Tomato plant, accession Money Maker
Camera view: vertical (180 deg); turntable rotation: 0 degrees
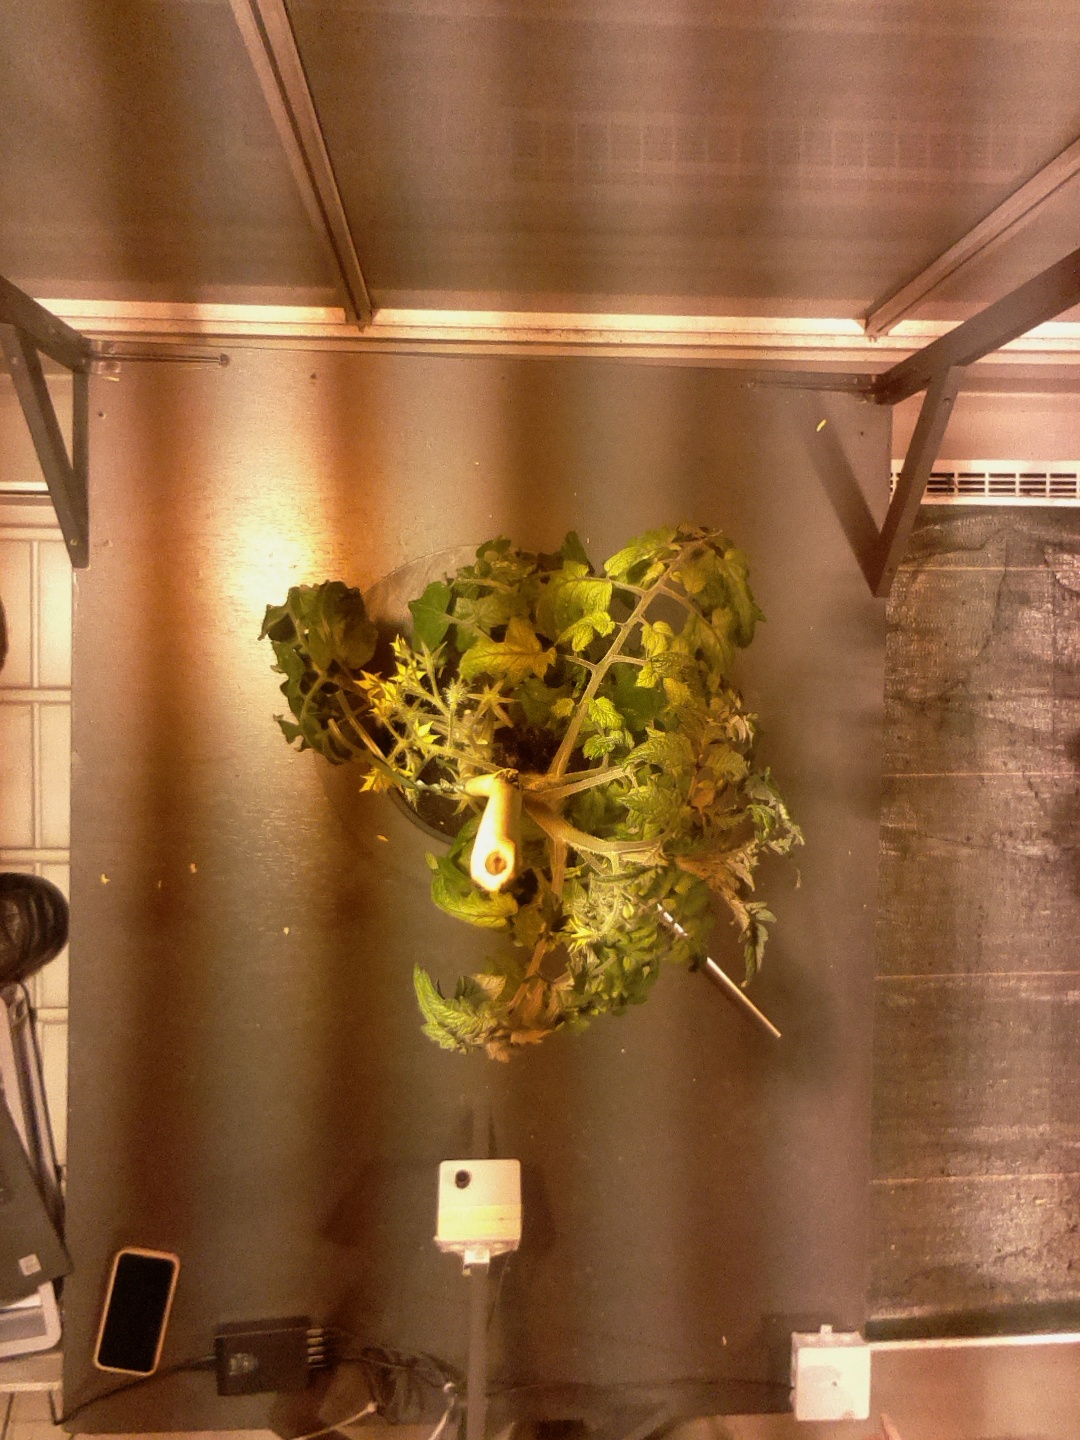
BBCH growth stage 69: End of flowering, 90%-100% of flowers open, more petals falling